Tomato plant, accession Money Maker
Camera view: vertical (180 deg); turntable rotation: 210 degrees
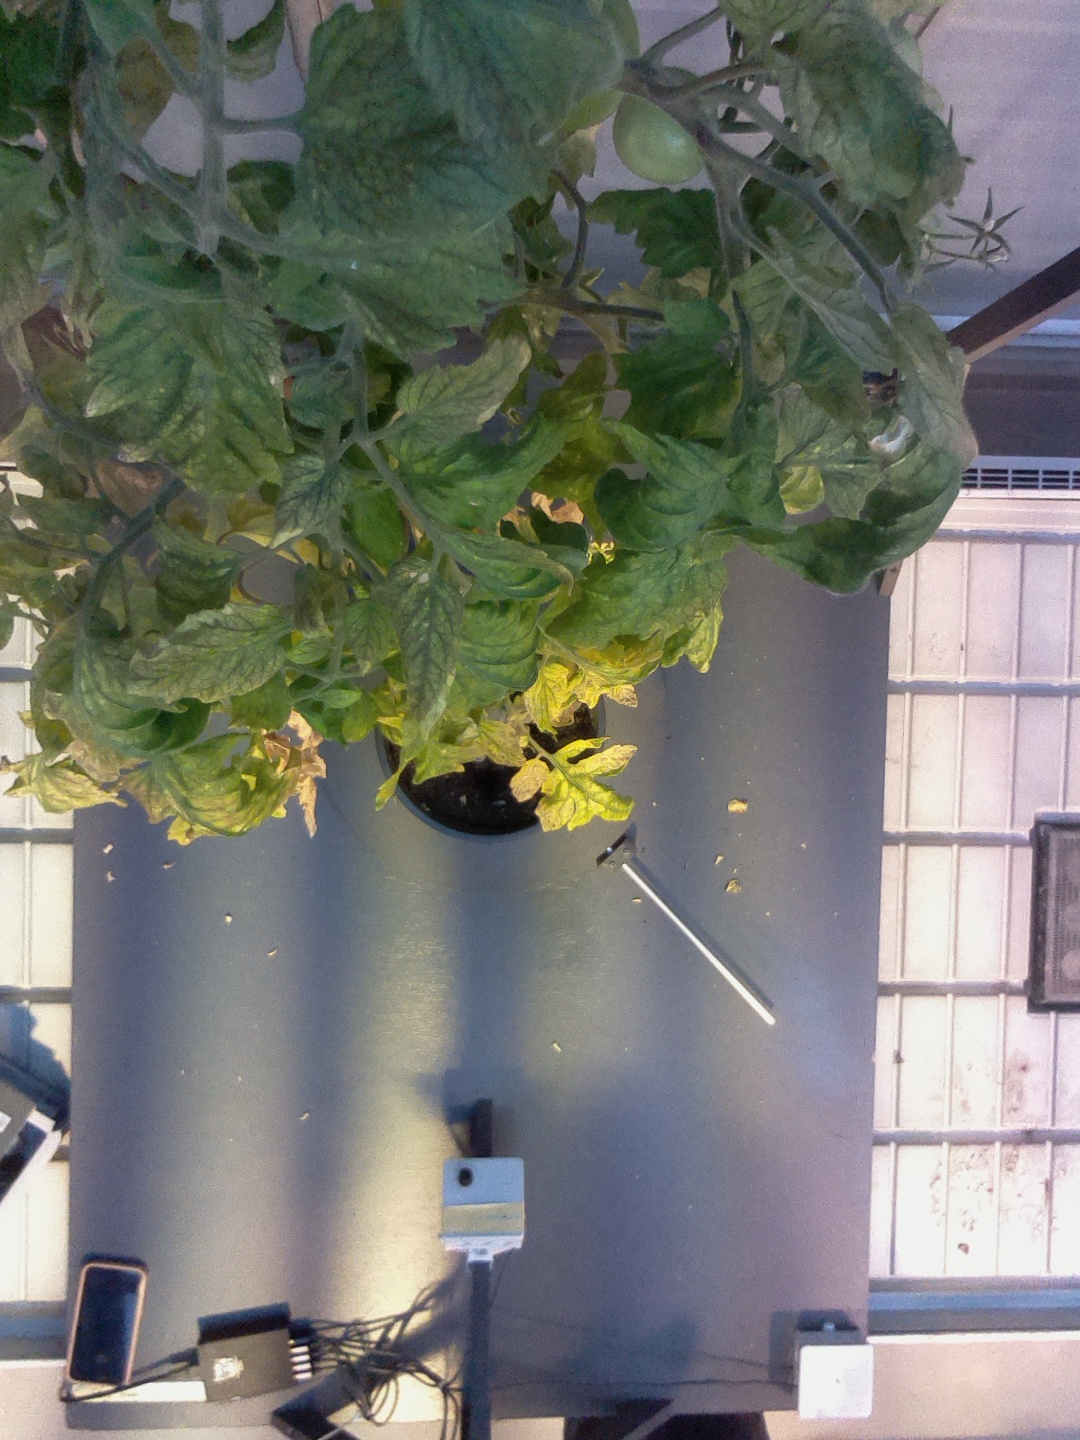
BBCH growth stage 81: 10%-20% of fruits show typical fully ripe color